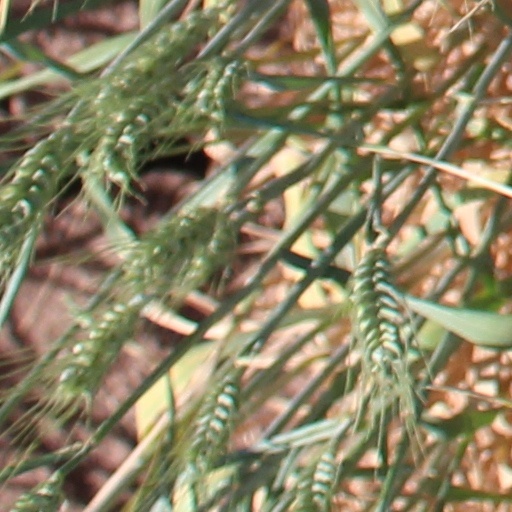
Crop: wheat